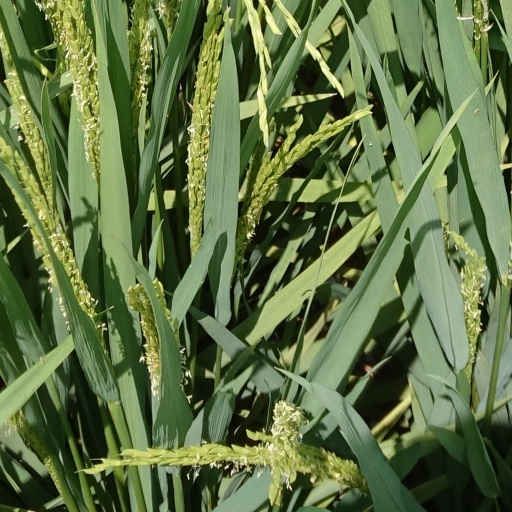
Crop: rice